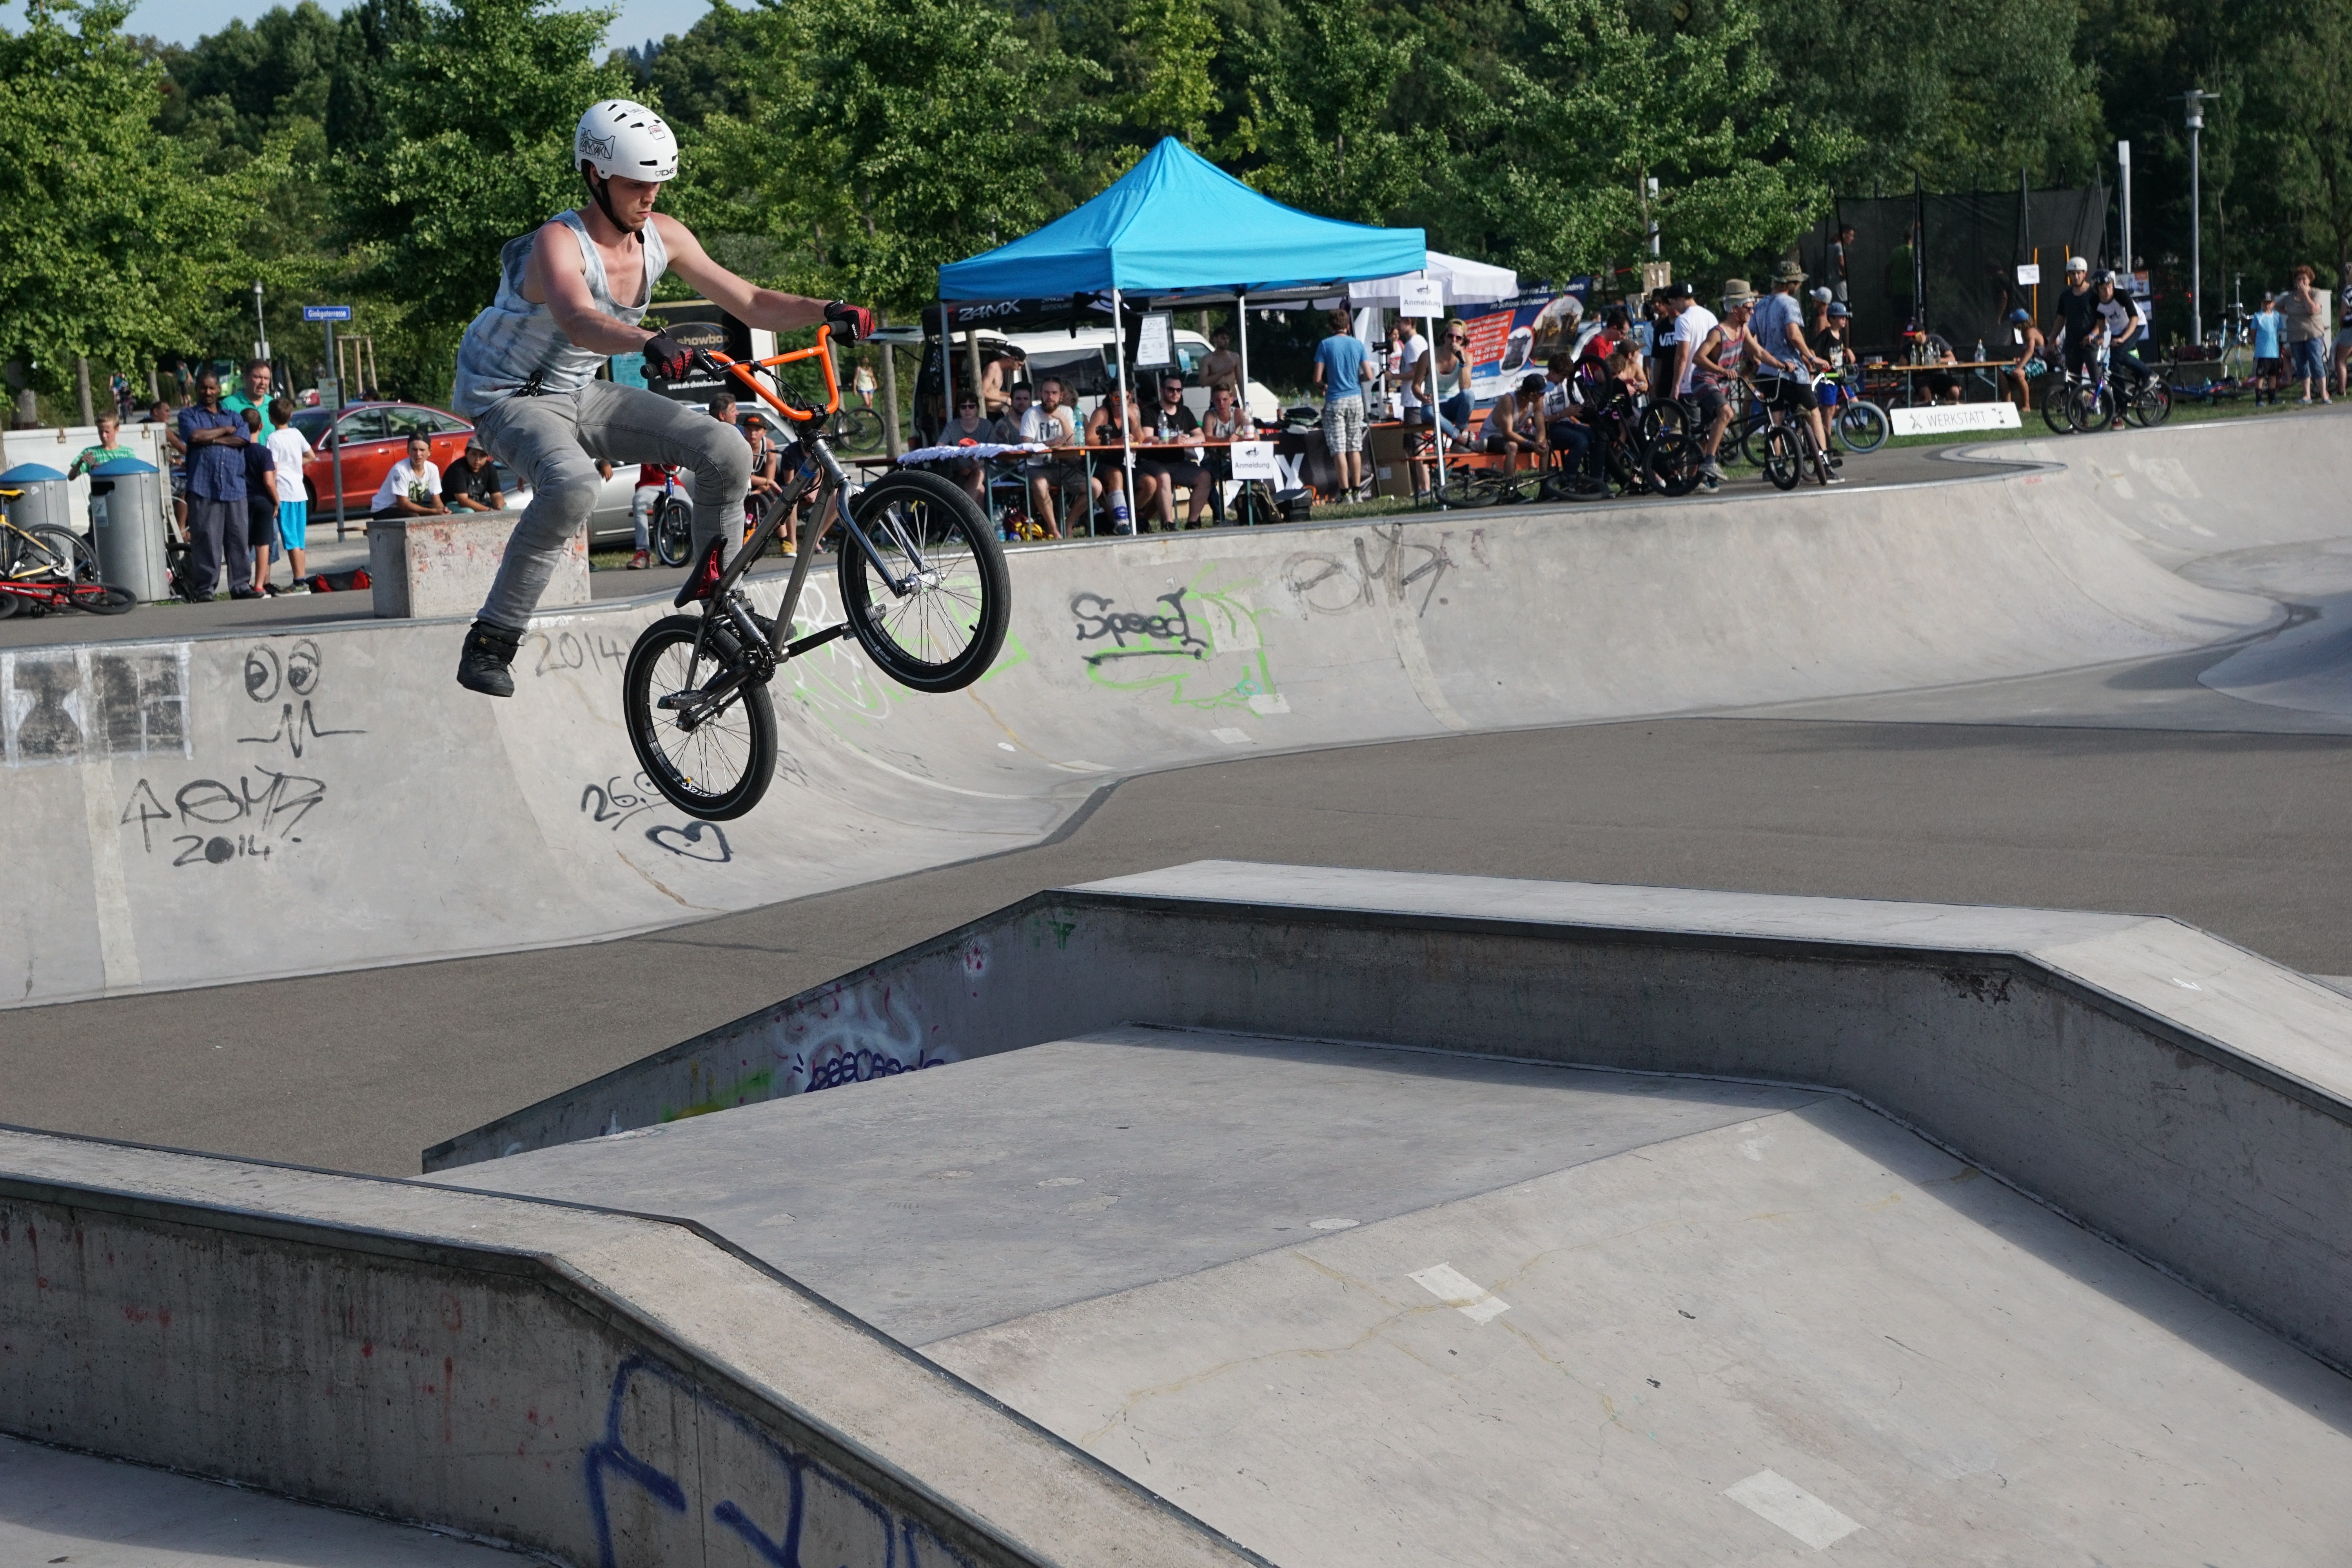
sport, wheel, boy, bike, jump, vehicle, drive, extreme sport, cycle, bmx, competition, fun, sports, joy, germany, benefit from, two wheeled vehicle, extremely, tuttlingen, frohsinn, kurzweil, cycle sport, bicycle motocross